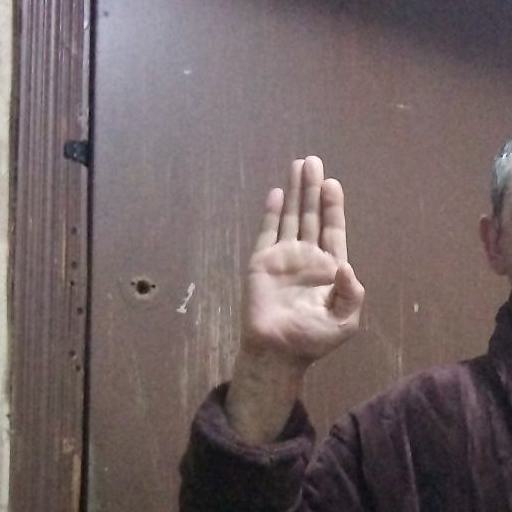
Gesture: stop